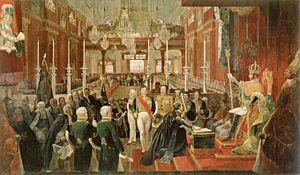
L'indépendance du Brésil est un processus qui s'étend de 1821 à 1824 et qui voit l'opposition violente du Brésil et du Portugal, ce dernier souhaitant réduire à nouveau le premier au rang de simple colonie.
Pierre Iᵉʳ, également connu sous le nom de Pierre IV, est né le 12 octobre 1798 au palais de Queluz, à Lisbonne, au Portugal, et mort le 24 septembre 1834 au même endroit. Surnommé « le Libérateur » ou « le Roi soldat », il règne sur le Brésil du 12 octobre 1822 au 7 avril 1831 et sur le Portugal entre le 10 mars et le 2 mai 1826.
La cathédrale Notre-Dame-du-Mont-Carmel est l'ancien siège de l'archidiocèse catholique de Rio de Janeiro, au Brésil.